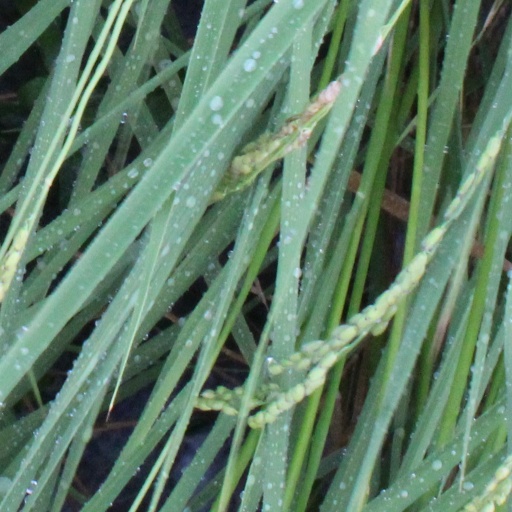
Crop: rice